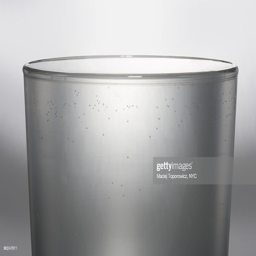
glass of water filled up to the brim